MUFG Bank

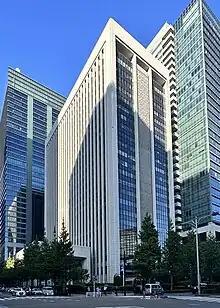

is a Japanese bank and the core banking subsidiary of the Mitsubishi UFJ Financial Group (MUFG). It was established on January 1, 2006 through the merger of the and , two major banking groups that themselves were the product of recent banking mergers. The bank was first named Bank of Tokyo Mitsubishi UFJ, initialed as BTMU, before rebranding as MUFG Bank in July 2018.